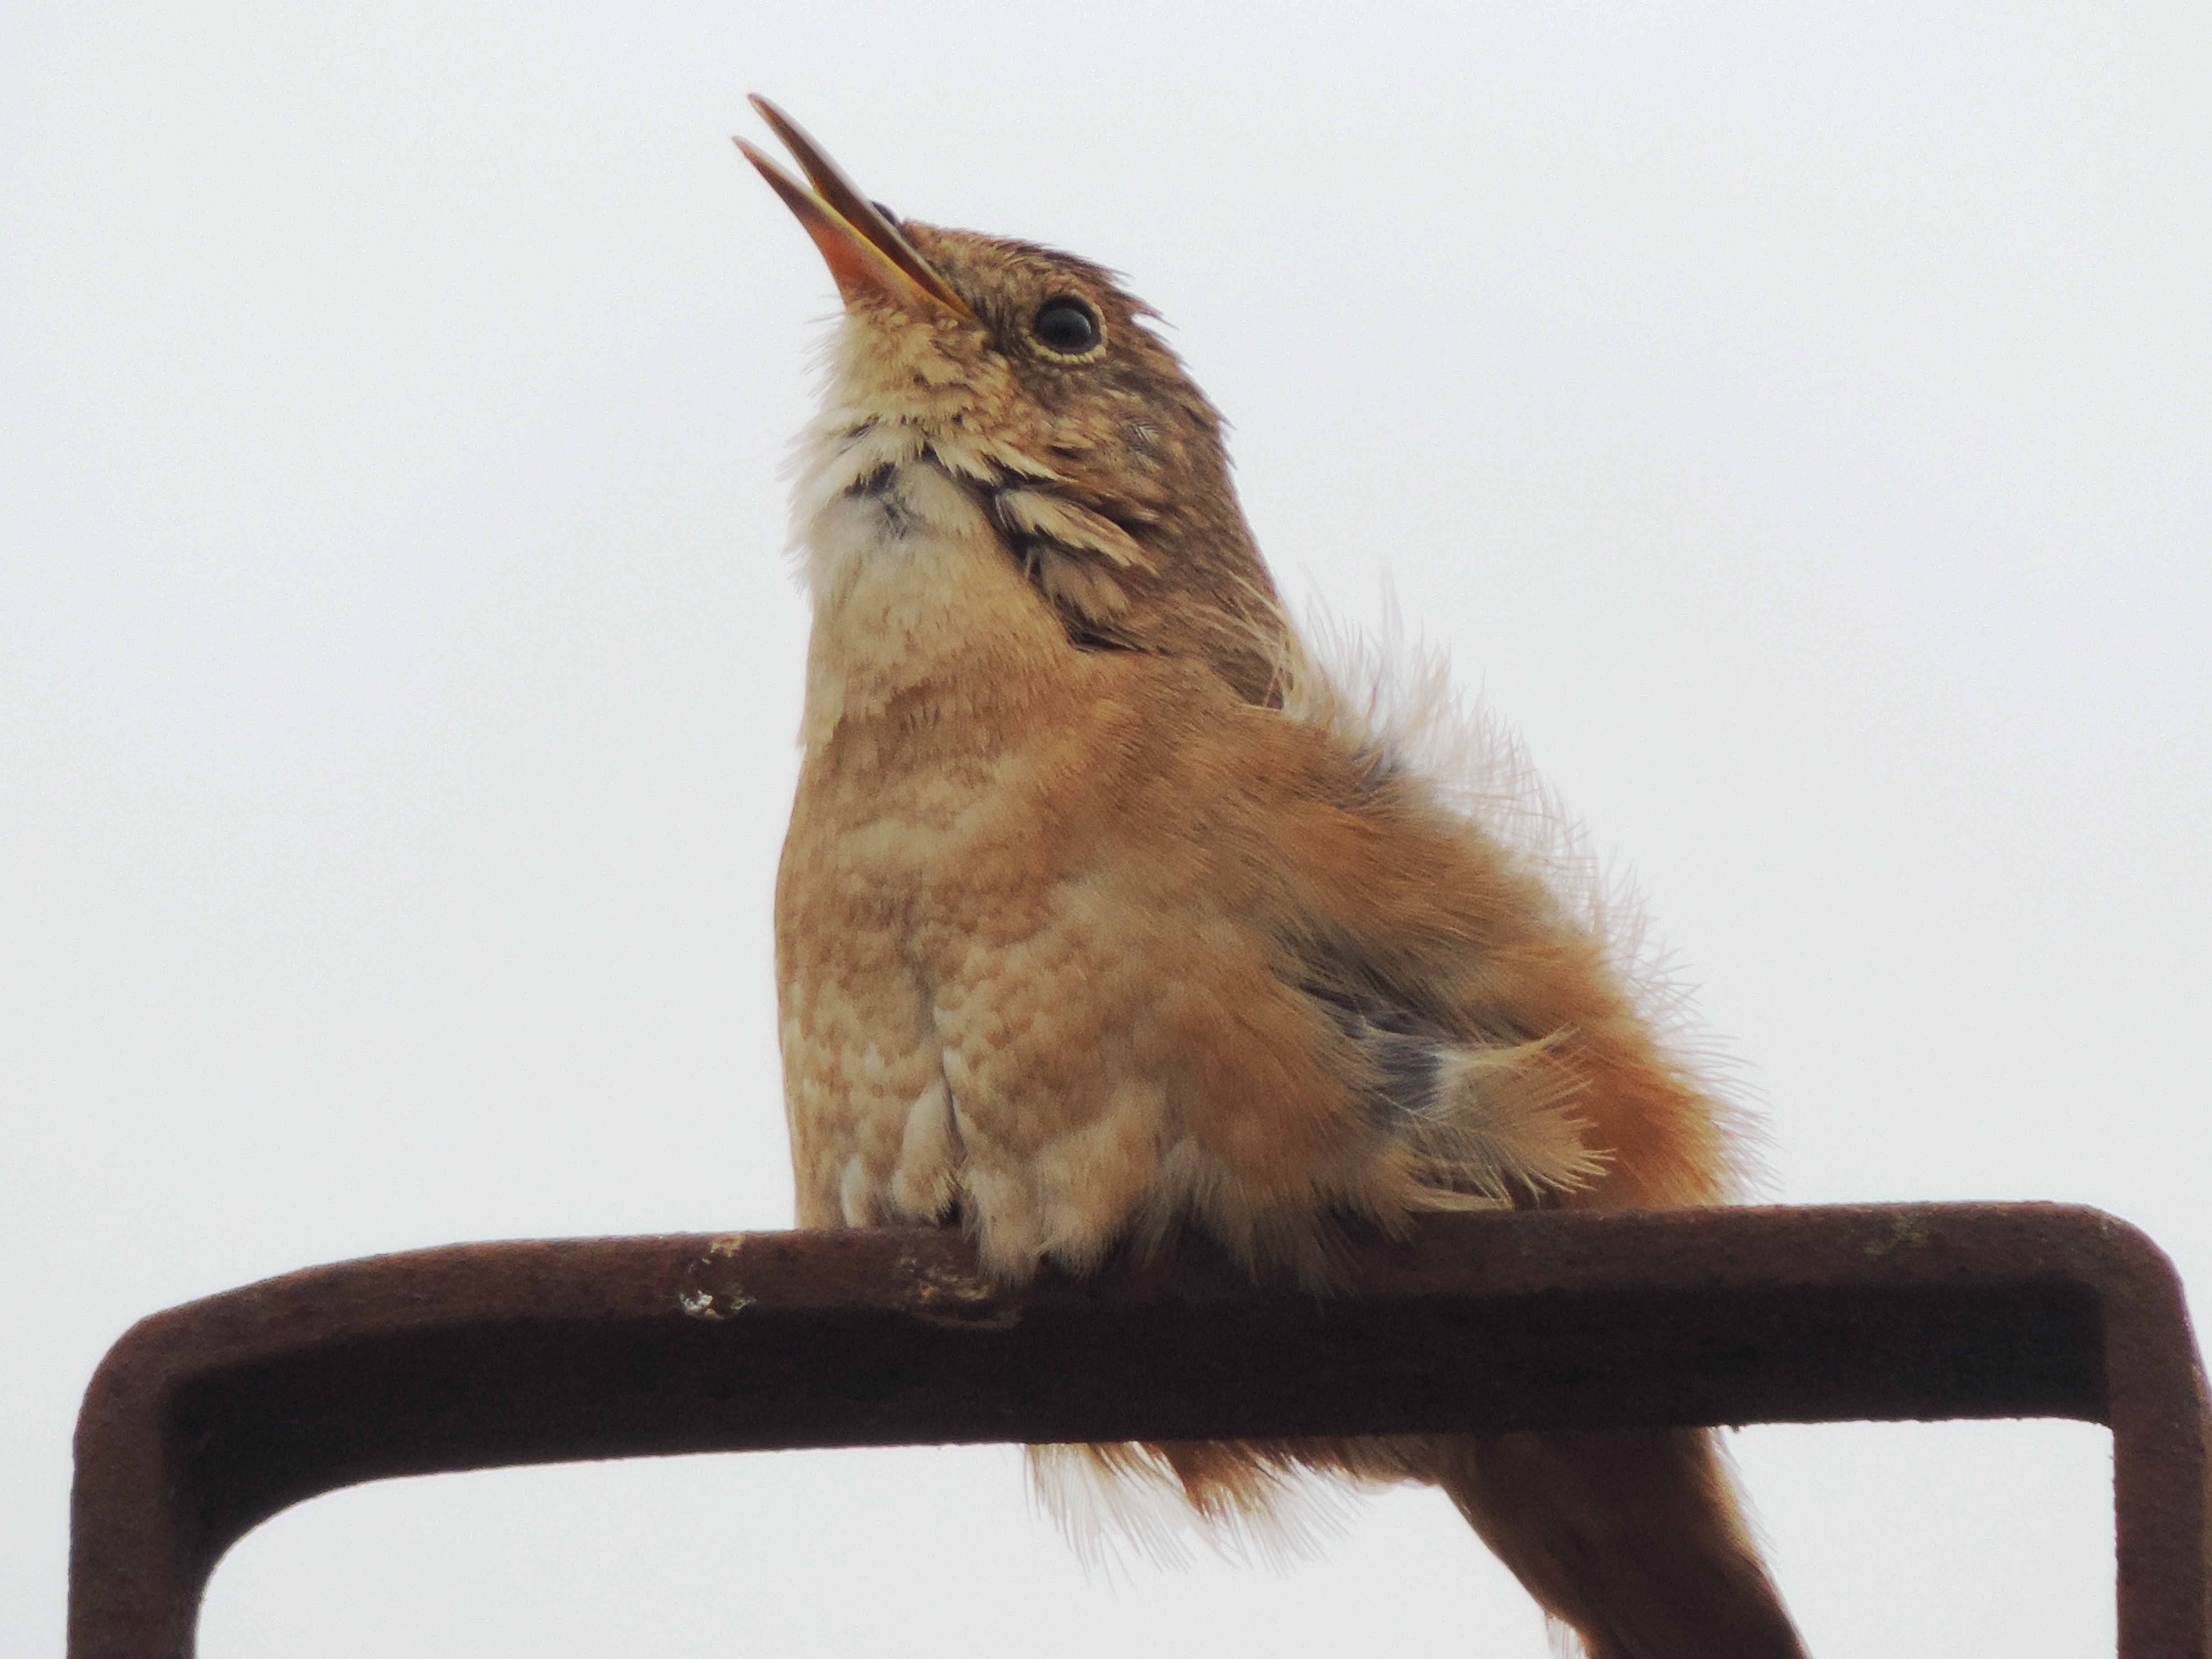
nature, branch, bird, roof, beak, fauna, vertebrate, sparrow, birdie, old world flycatcher, perching bird